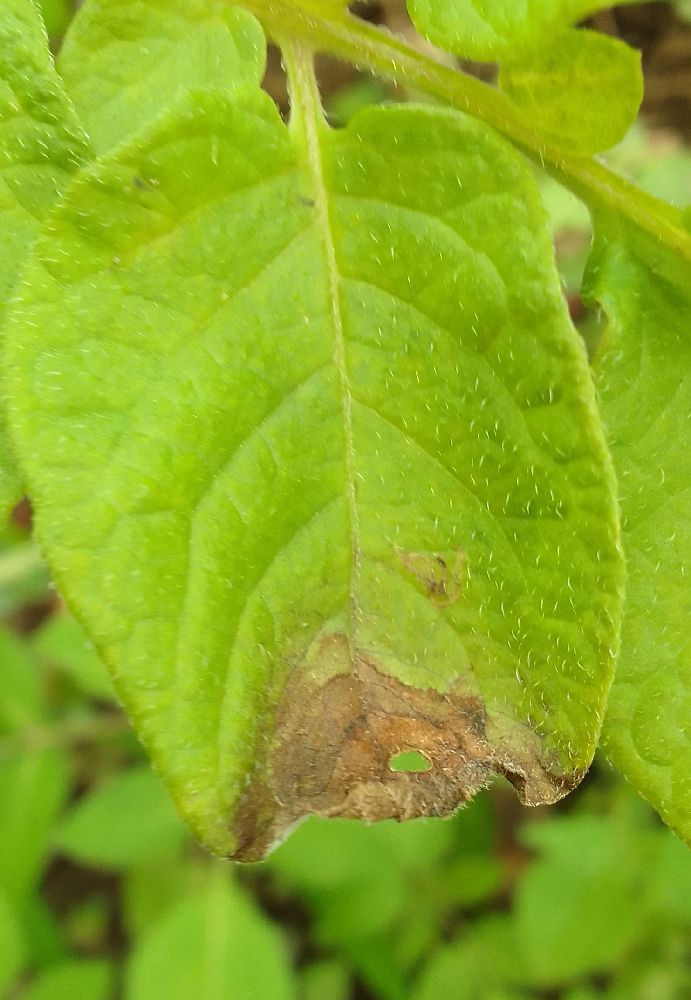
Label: Late blight